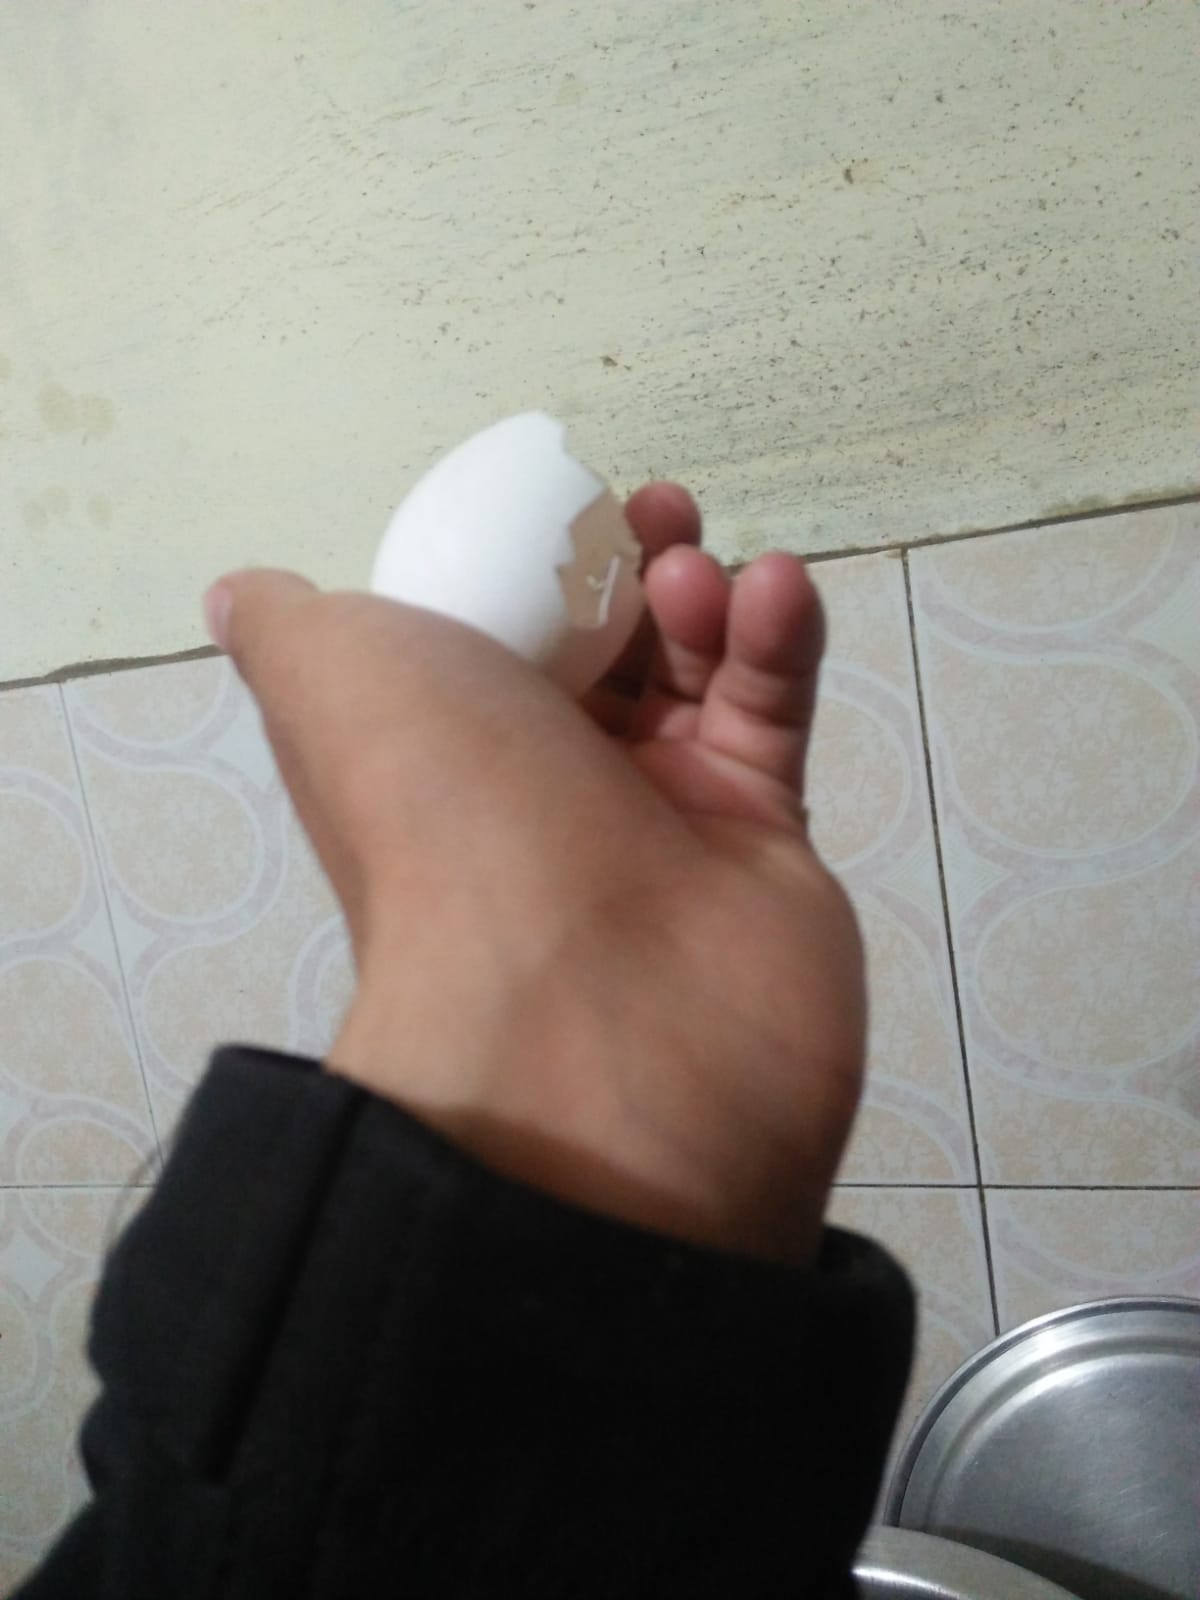
Label: eggshells